Raúl Silva Henríquez

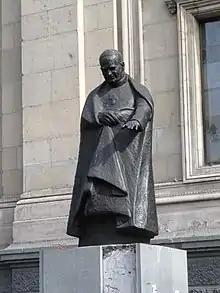
A statue of Silva in front of the cathedral in Santiago

He was an outspoken opponent of General Augusto Pinochet, the military ruler who came to power in a 1973 coup and ruled until 1990, though he initially imagined he could use his friendship with Pinochet to moderate his policies. He eventually became the regime's chief critic. In April 1974, on behalf of Chile's bishops, he issued a statement denouncing the regime for political persecution and economic policies that burdened the poor, calling for ideological reconciliation. He called for the restoration of democracy, aid victims of political persecution in finding employment, and provided legal assistance to political prisoners. He compared Pinochet's oppression of the Church to that experienced by the early Christians at the hands of the Roman Emperors. In the absence of political opposition that had been silenced, imprisoned or exile, the church under his leadership became "the effective resistance to the regime". When the government shut down an ecumenical group fostering social conciliation that Silva founded, Silva re-established it the next day as the Vicariate of Solidarity, headquartered inside the cathedral in Santiago. When the government adopted a conciliatory tone and allowed Silva to visit political prisoners, he collected information on human rights abuses and government-sponsored torture that served as the basis for a report after Pinochet fell from power that listed more than 3,000 Chileans who were killed in prison or disappeared. Government supporters threatened him by desecrating his parents' grave and shooting at his house.